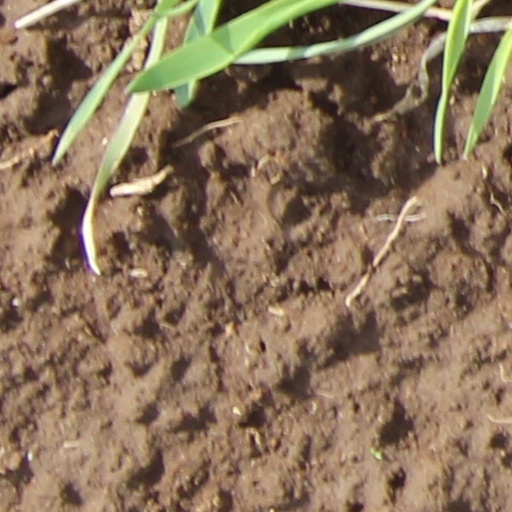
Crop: wheat